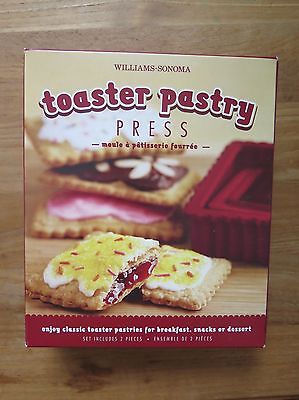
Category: toaster